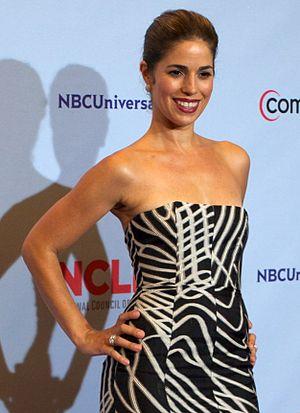
Ana Ortiz est une actrice américaine née le 25 janvier 1971 à New York.